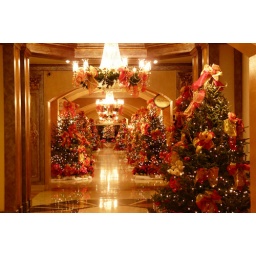
a forest of Christmas trees decorates the hall of the Hotel Senesta in the French Quarter